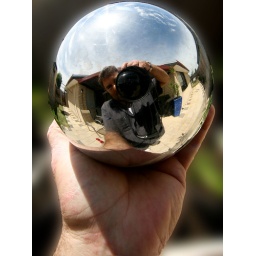
just walking past one one those chrome balls that float in a water feature and remembered Escher's drawings